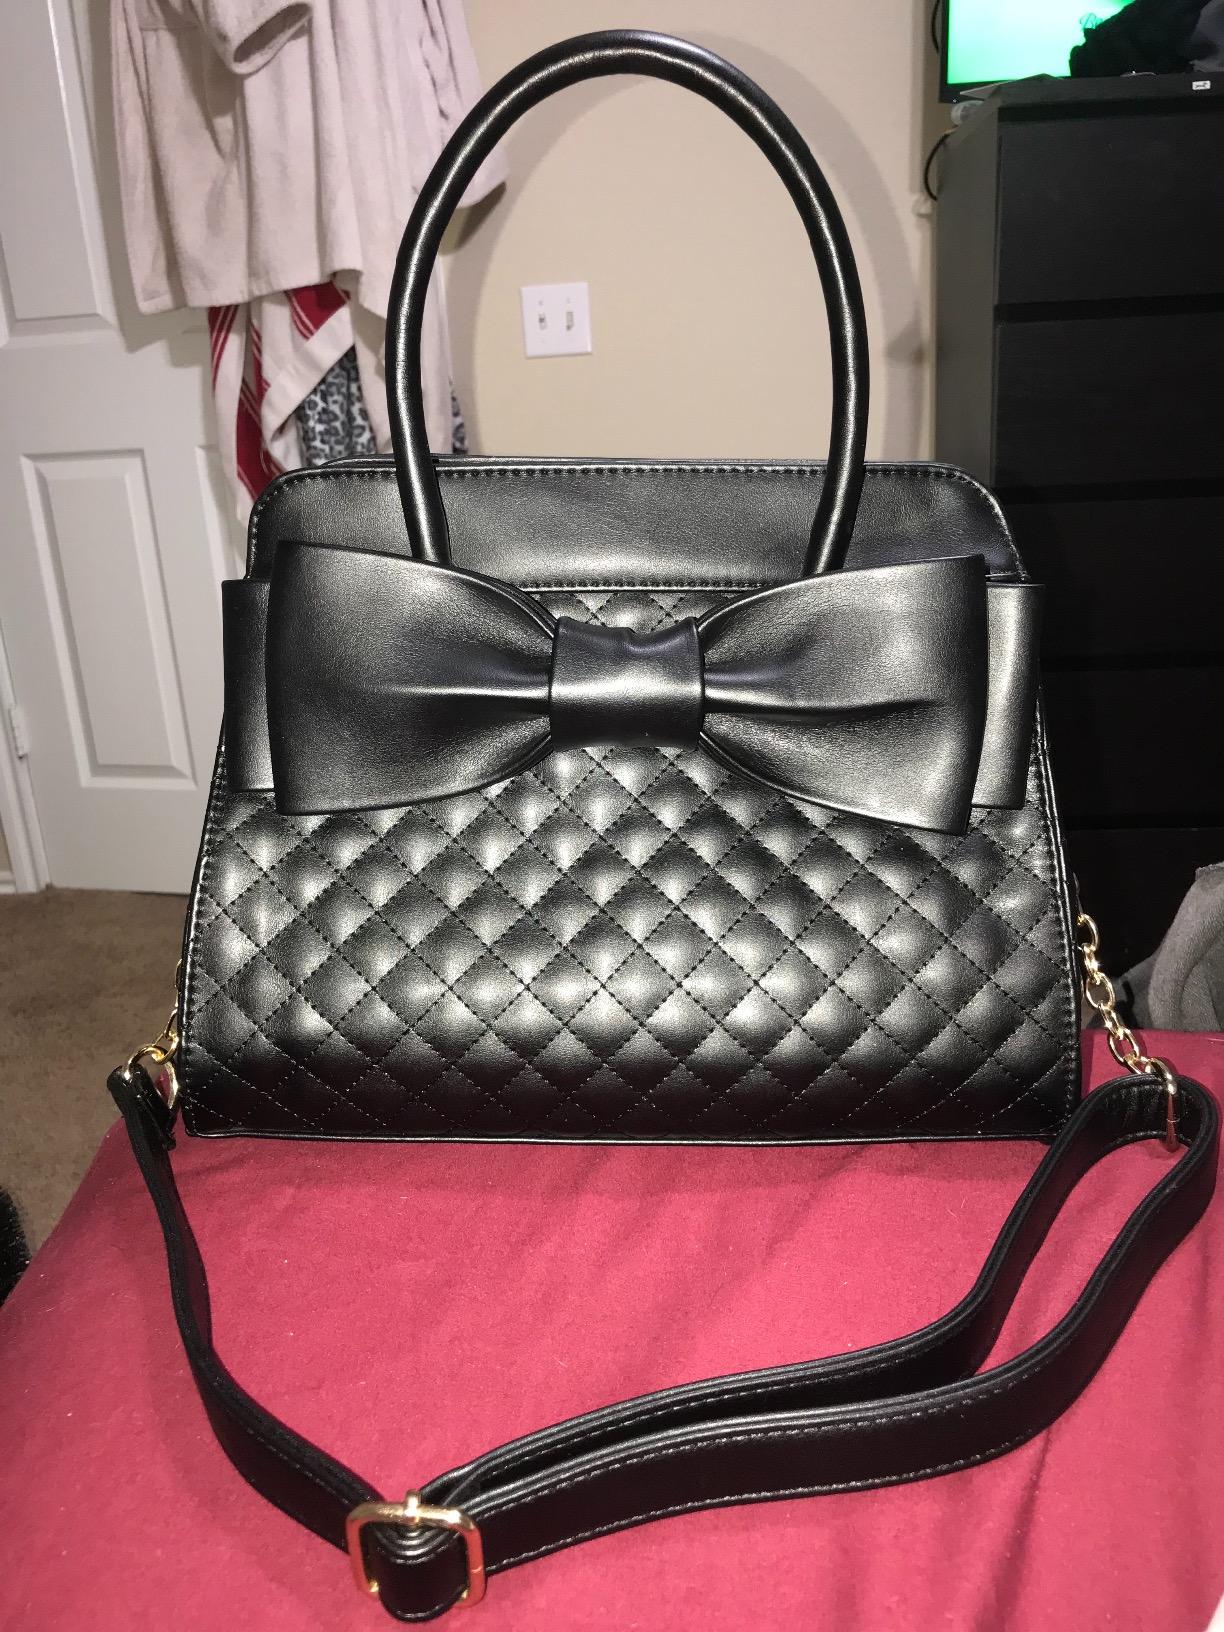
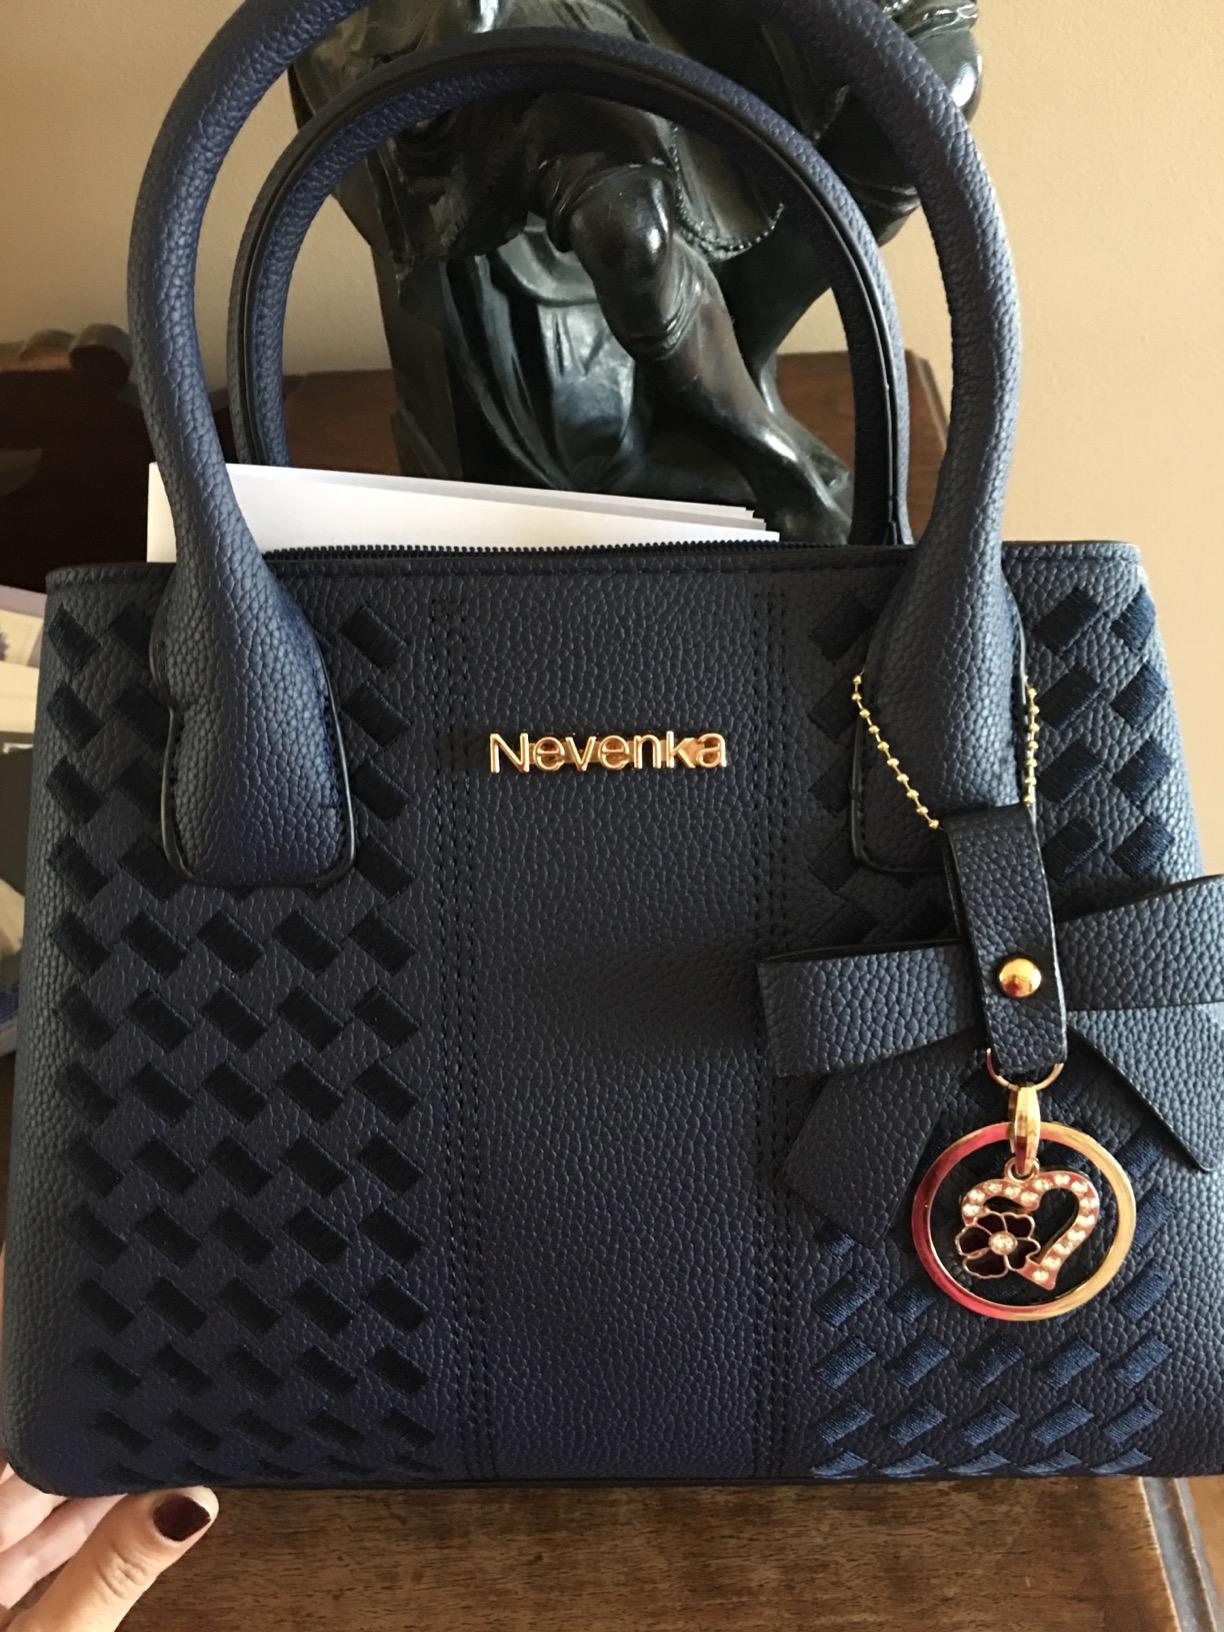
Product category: accessories_handbag
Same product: no